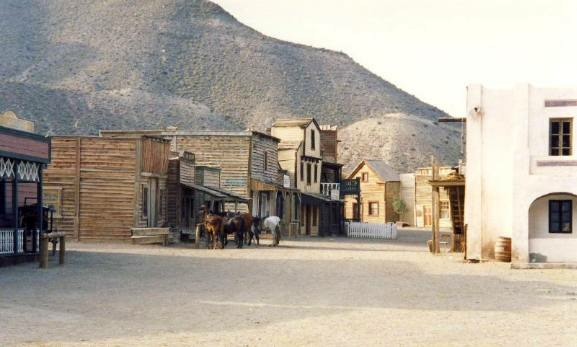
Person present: No